Mahmoud Tawfik

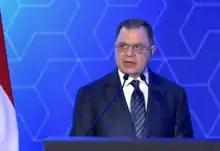
Tawfik in 2022

Mahmoud Tawfik (born 1961) is an Egyptian politician and police officer. He serves as the Egyptian Minister of Interior.